Hont County

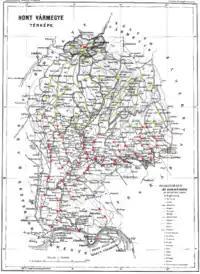
Ethnic map of the county with data of the 1910 census (see the key in the description).

Until 1802, the county consisted of 3 processuses (in Slovak slúžnovské okresy; a type of districts led by "iudices nobilium") plus the Kishont district. In 1802, when Kishont was removed, the county was divided in four new processus.